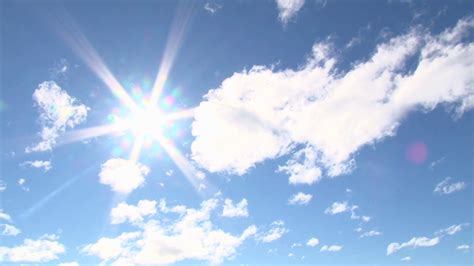
Weather: sun or clear